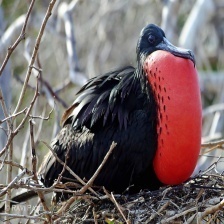
Species: FRIGATE
Scientific name: FREGATIDAE